Big Wave Dave's

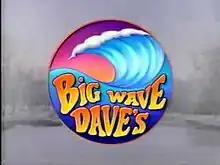
Title screen

Big Wave Dave's is a sitcom that ran on CBS from August 9, 1993, until September 13, 1993. In it, three friends decide to drop everything and run a surf shop in Oahu, Hawaii. When they arrive, they find out that it's not as easy as they thought. The show was produced by Levine & Isaacs Productions in association with Paramount Television.